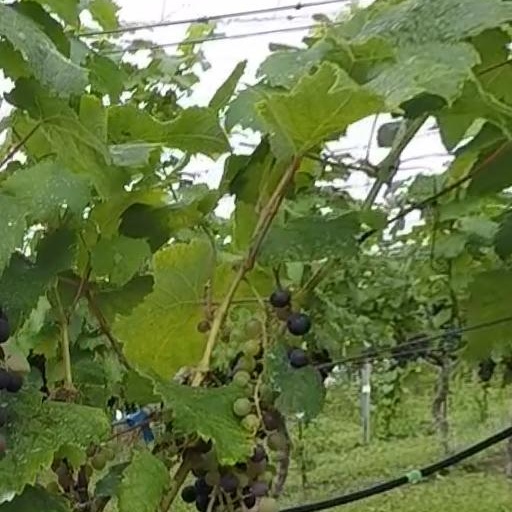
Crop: grape